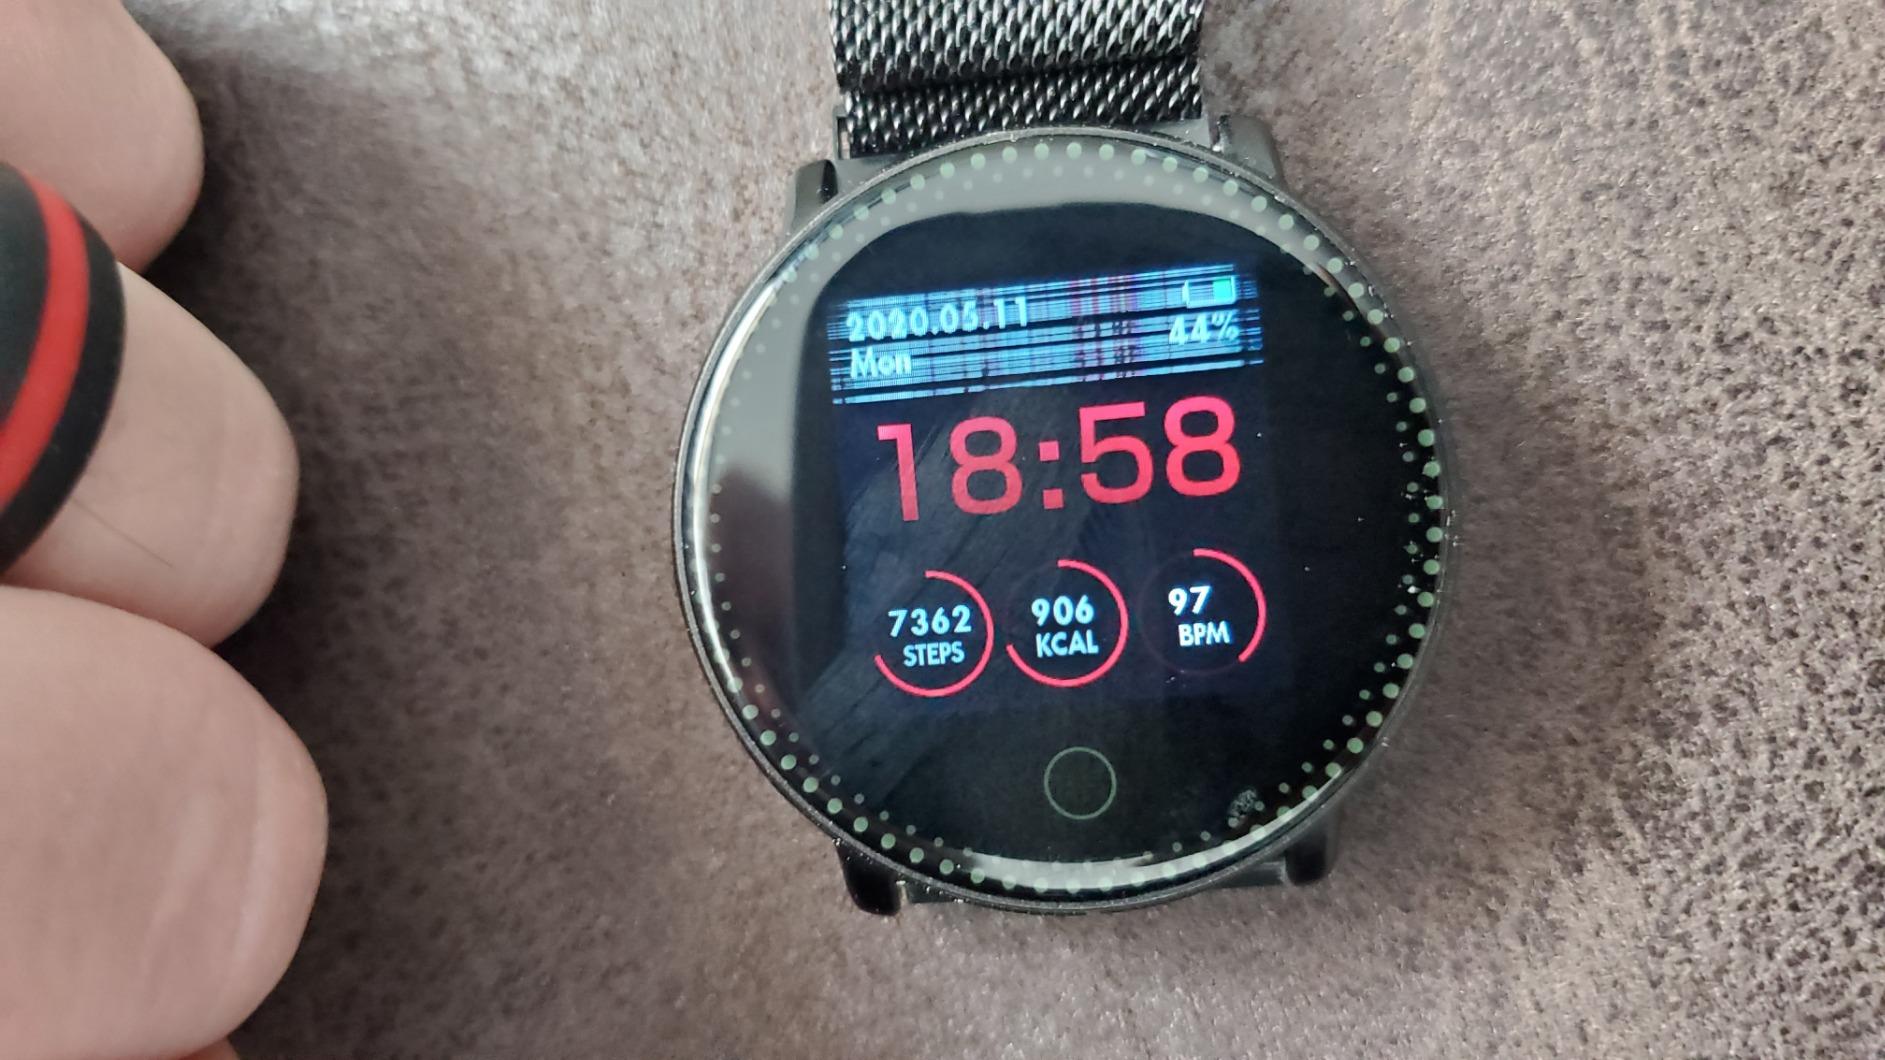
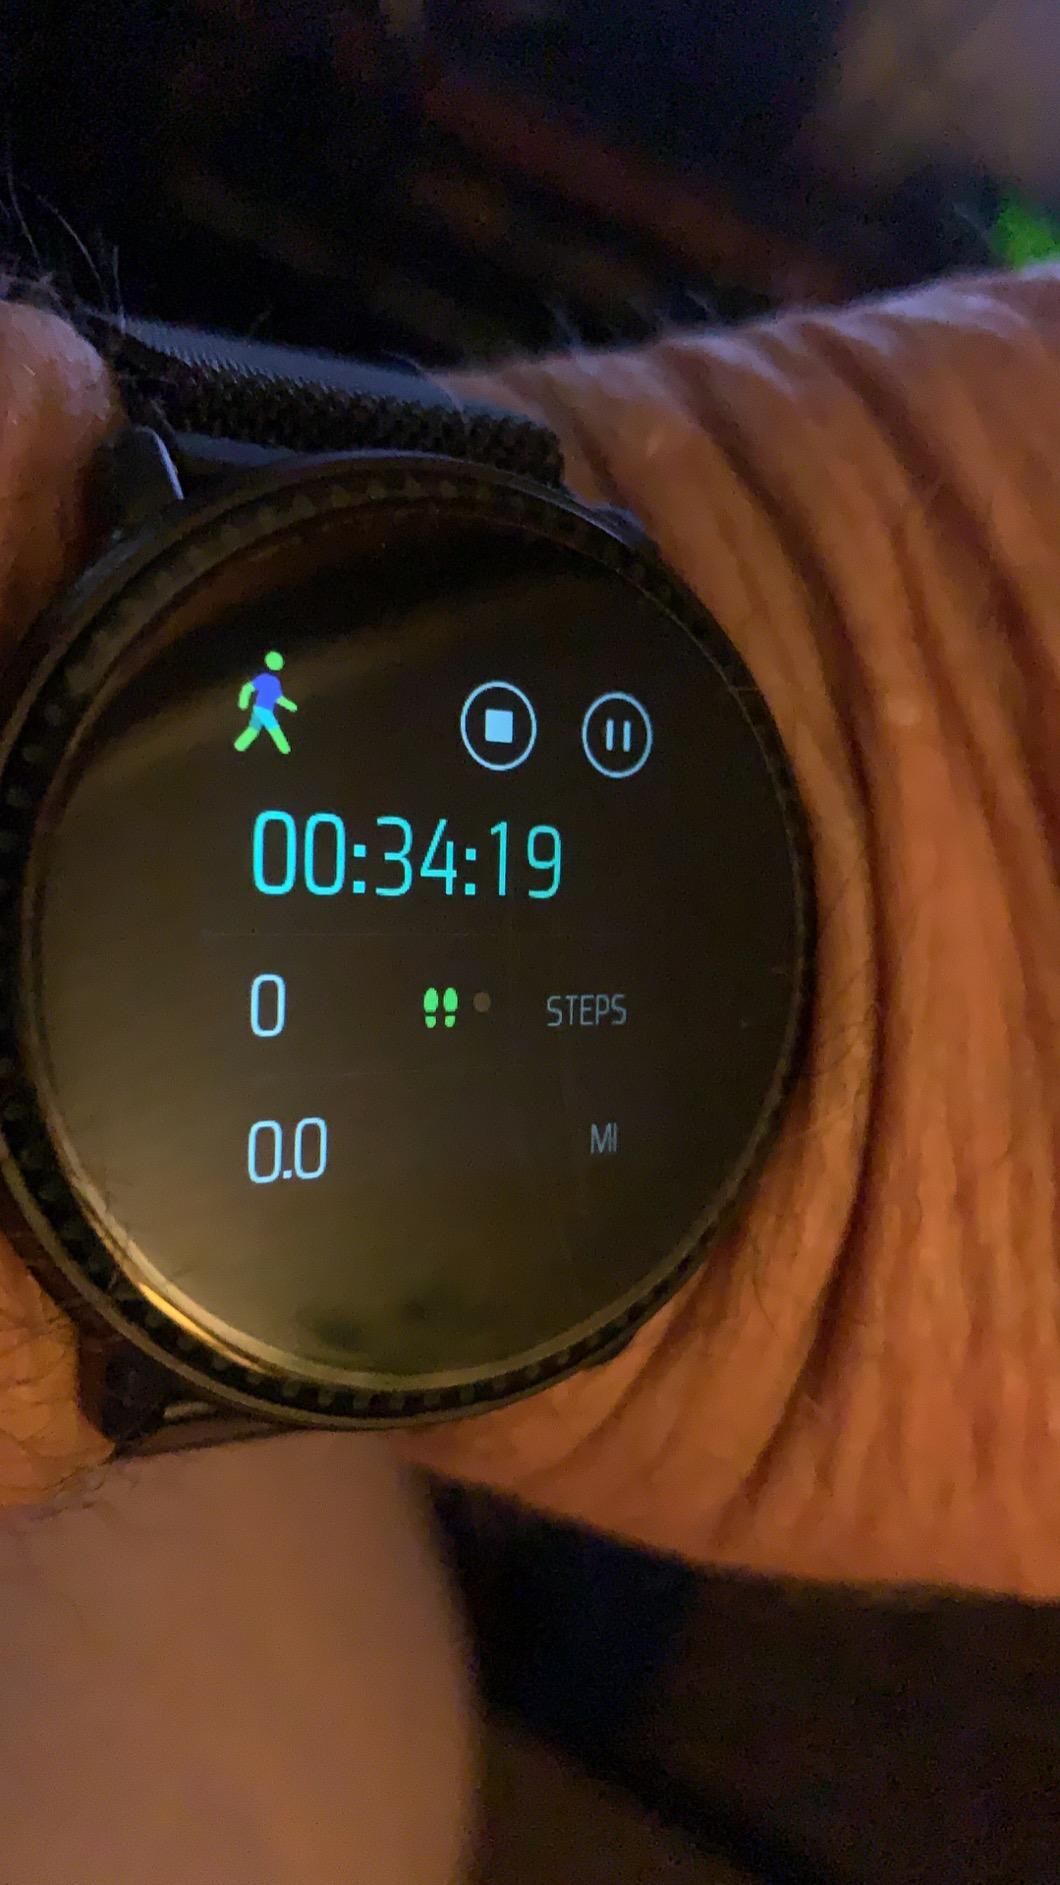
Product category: smartwatch
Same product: yes